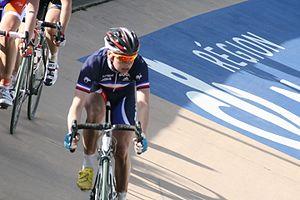
Paris-Roubaix junior 2011, vélodrome de Roubaix Alexis Gougeard à l'arrivée